Condor

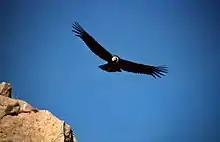

The adult plumage is uniformly black, except for a frill of white feathers nearly surrounding the base of the neck, which are meticulously kept clean by the bird. As an adaptation for hygiene, the condor's head and neck have few feathers, which exposes the skin to the sterilizing effects of dehydration and solar ultraviolet light at high altitudes. The head is much flattened above. In the male, it is crowned with a caruncle or comb, while the skin of the neck lies in folds, forming a wattle. The head and neck skin can flush noticeably in response to the emotional state and transmitted between individuals. In Andean condors, specifically males, there is typically an extra group of skin, much like that of a turkey. Alternatively, Andean condors often have a white feather collar at the base of their head. Most California condors are without an extra plumage and display a longer neck than that of the Andean.